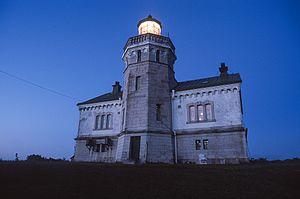
Le phare de Stora Karlsö est un phare situé sur l'île de Stora Karlsö, appartenant à l'unique commune de Gotland, dans le Comté de Gotland.